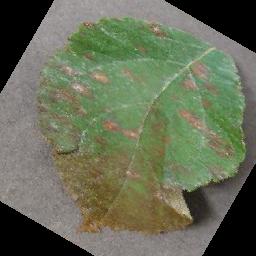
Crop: apple
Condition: cedar_rust